Shoemaking

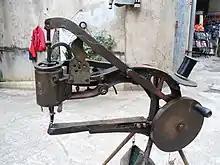
Sewing machine for shoemaking, shoe repair, and bag and heavy fabric repair work. This machine is manually operated with a hand crank. The foot can be turned in any direction which changes the direction of the material feed.

However, when the war ended in 1815, manual labour became much cheaper, and the demand for military equipment subsided. As a consequence, Brunel's system was no longer profitable and it soon ceased business.